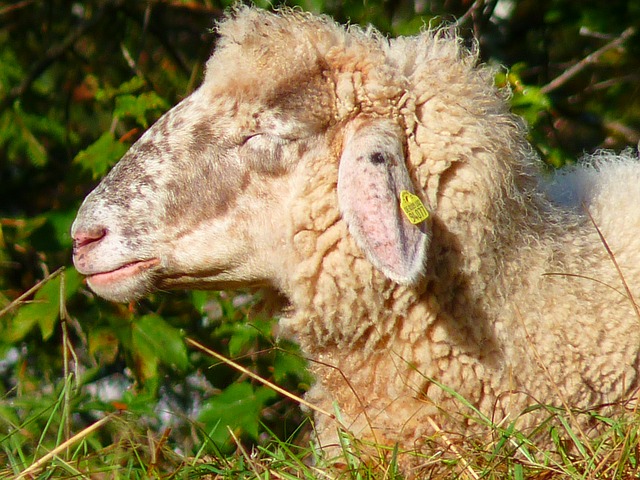
Label: pecora